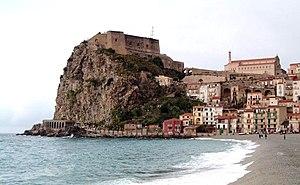
Dans la mythologie grecque, Scylla est une nymphe qui fut changée en monstre marin par Circé. Elle est souvent associée à Charybde, près de qui elle réside de part et d'autre d'un détroit traditionnellement identifié avec le détroit de Messine. L'expression « tomber de Charybde en Scylla » signifie de nos jours « éviter un danger en s'exposant à un autre pire encore » ou « aller de mal en pis ». La fougue d'Ulysse le mène à tenter d'harponner Scylla depuis le gaillard de son navire. Tout comme les Cyclopes sont une allusion aux volcans des îles italo-siciliennes, il faut y voir une image de la pêche au harpon, qui se pratique dans les parages à son époque et encore de nos jours.